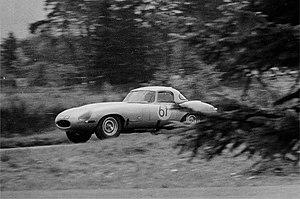
Peter Lindner, né le 16 mars 1930 à Düsseldorf et décédé le 11 octobre 1964 sur l'autodrome de Linas-Montlhéry, est un pilote automobile allemand, essentiellement sur voitures de tourisme en circuits, résident à Wiesbaden.